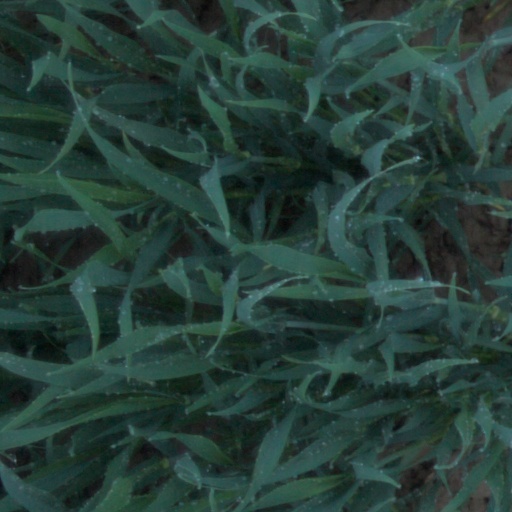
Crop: wheat